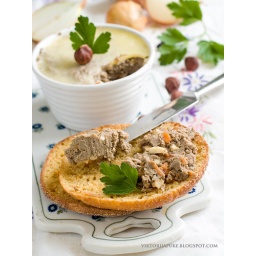
Bread with liver pate in a white ramekin with antique silver knife.